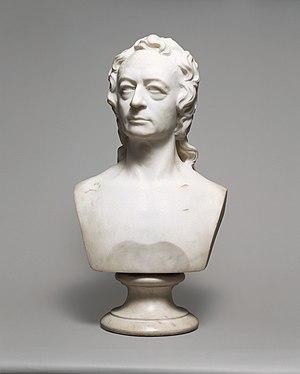
Edward Augustus Brackett, né le 1ᵉʳ octobre 1818 à Vassalboro dans le Maine et mort le 15 mars 1908, est un sculpteur américain.